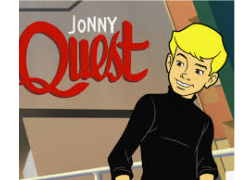
Portrait style: Cartoon Portrait